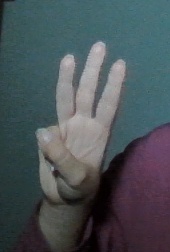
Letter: thaa